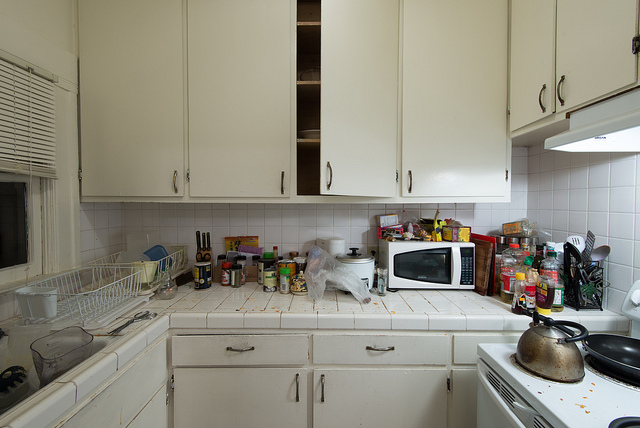
user: Given an image and a question. Answer the question in a short answer. Question: Does this look like a neat or messy kitchen? Short Answer:
assistant: messy